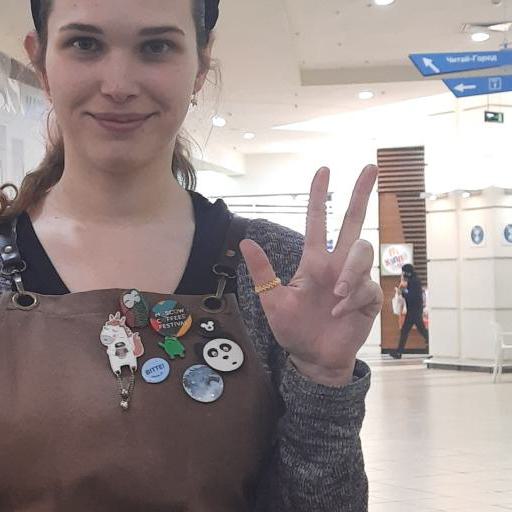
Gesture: three2